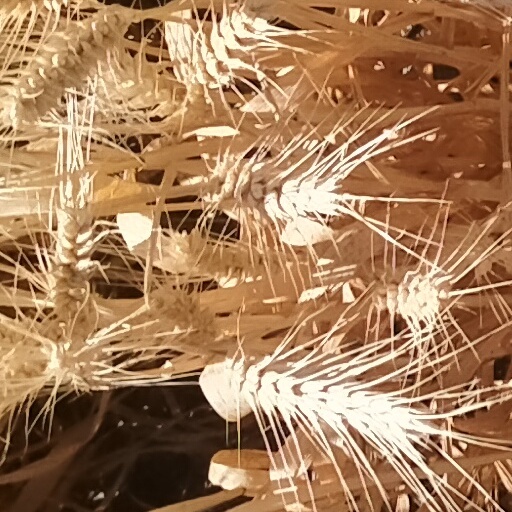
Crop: wheat